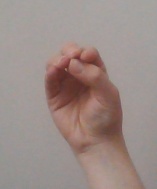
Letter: ha